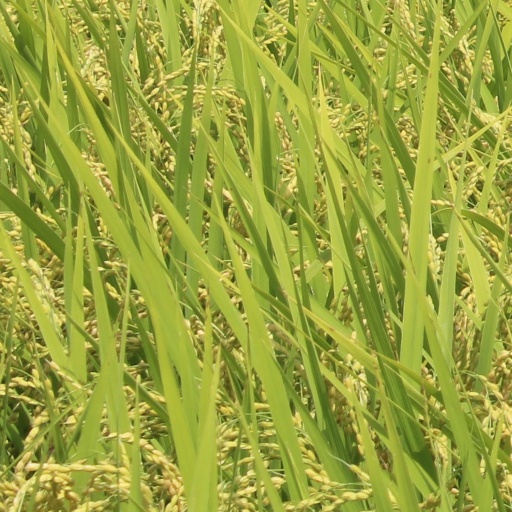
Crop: rice